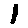
Label: 1